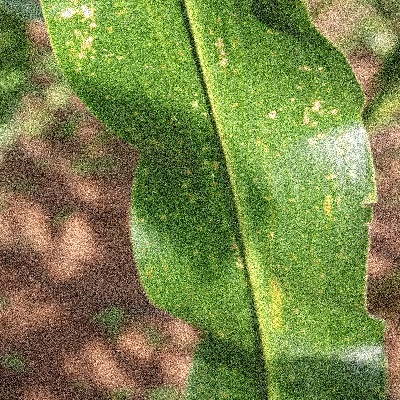
Label: Corn_(Maize)___Leaf_Spot